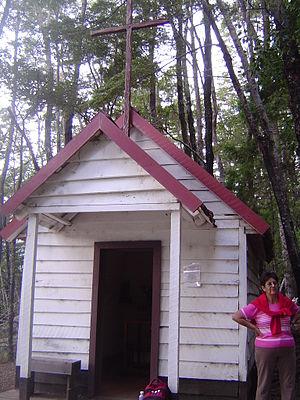
Le lac Lácar, en espagnol : lago Lácar, se trouve dans la province argentine de Neuquén, en Patagonie argentine.